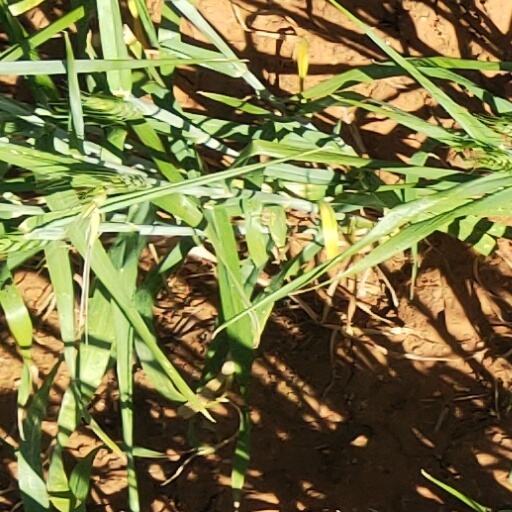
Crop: wheat